Eva O'Connor

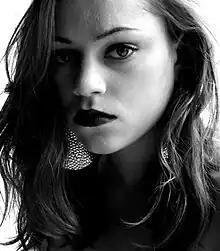
O'Connor in "Clinical Lies"

O'Connor's play "My Name Is Saoirse"—a one-woman show in which she starred—was performed at the 2014 Edinburgh Fringe and 2014 Dublin Fringe Festival. The show won the First Fortnight Award at the latter; the prize included a performance at the following year's festival.